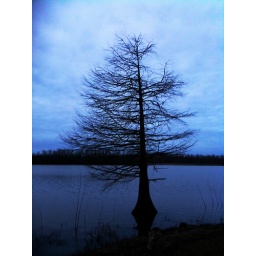
Cold tree in the cold water